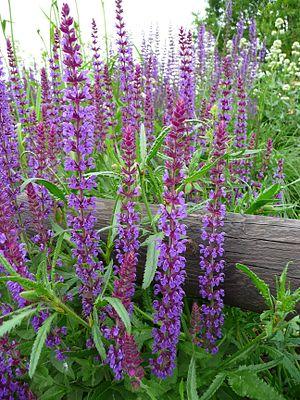
La Sauge des forêts est une plante vivace de la famille des Lamiaceae. Cette plante herbacée pérenne est originaire de l'Europe centrale et de l'ouest de l'Asie.